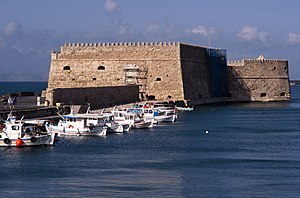
Iraklio
Iraklio er Kretas hovedstad og navnet på det største af de fire forvaltningsområder, Kreta er opdelt i.